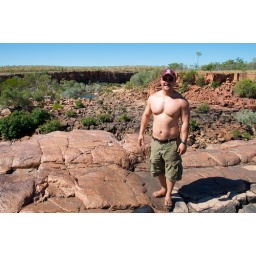
Actually, there was no flowing water at this river system, as it flows mainly in the Wet.